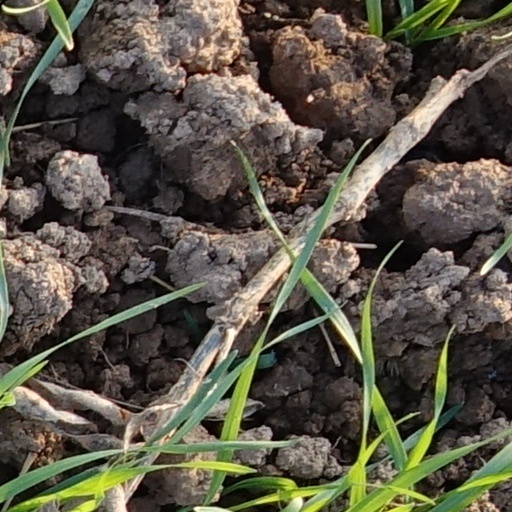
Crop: wheat